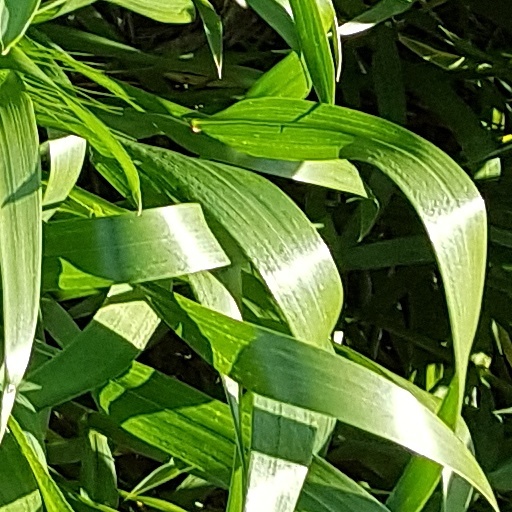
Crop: wheat